SIG Sauer M17

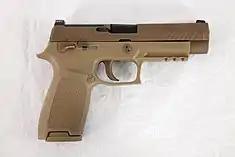

On January 19, 2017, the United States Army announced that the SIG Sauer P320 MHS variant had won the military's Modular Handgun System trials.